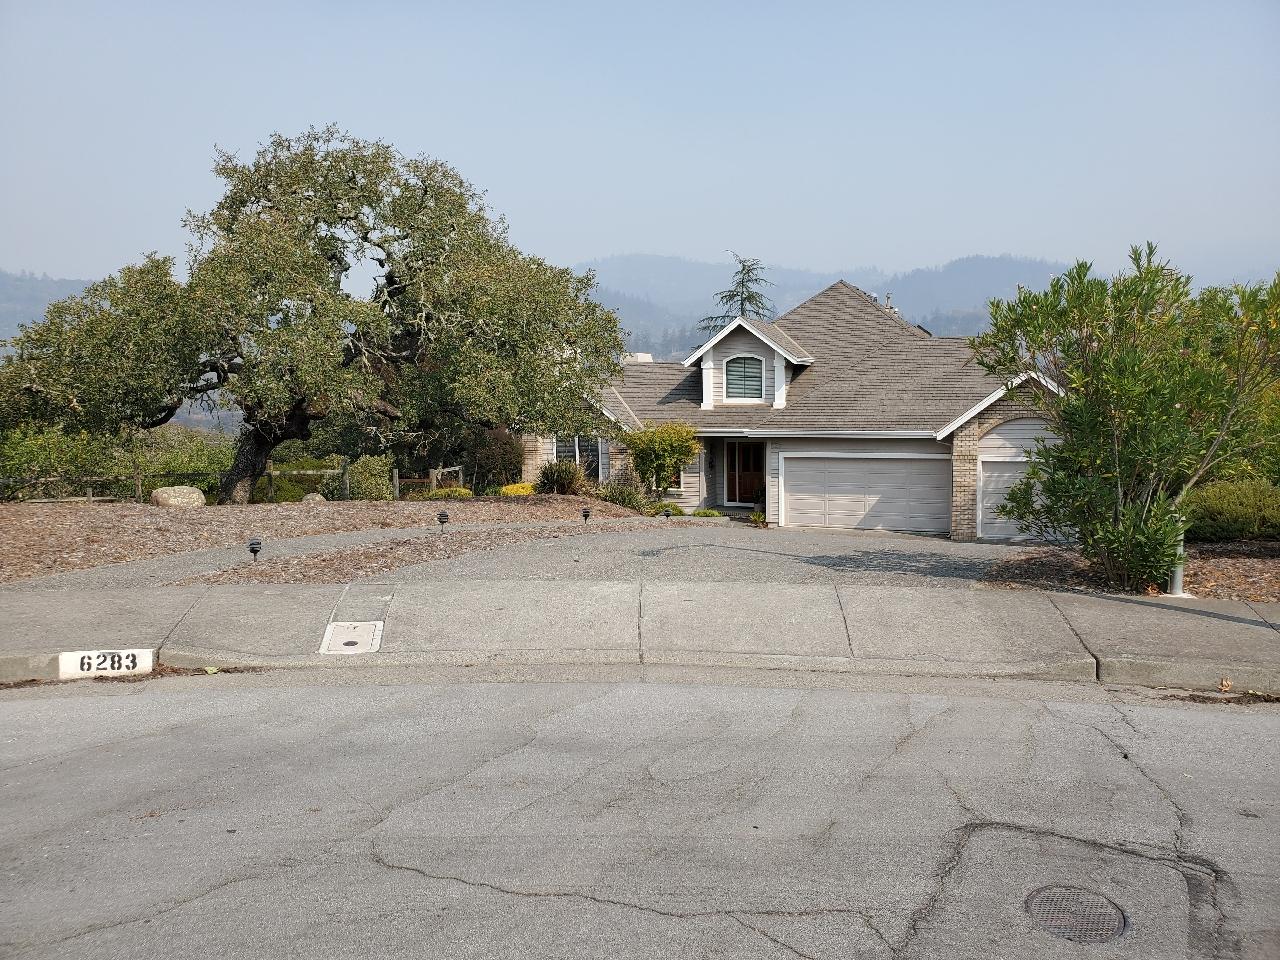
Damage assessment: affected